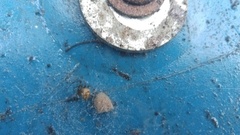
Species: Parasteatoda_tepidariorum